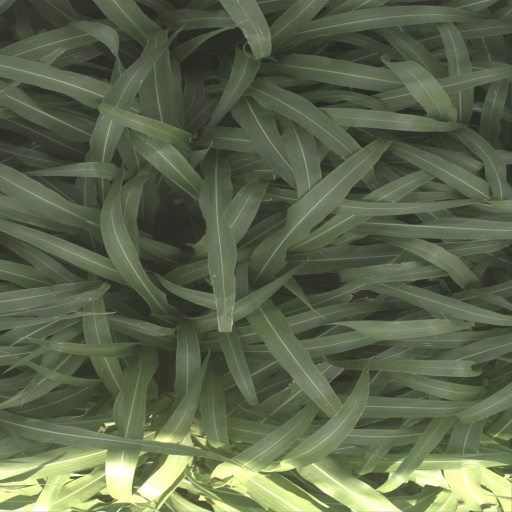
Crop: sorghum